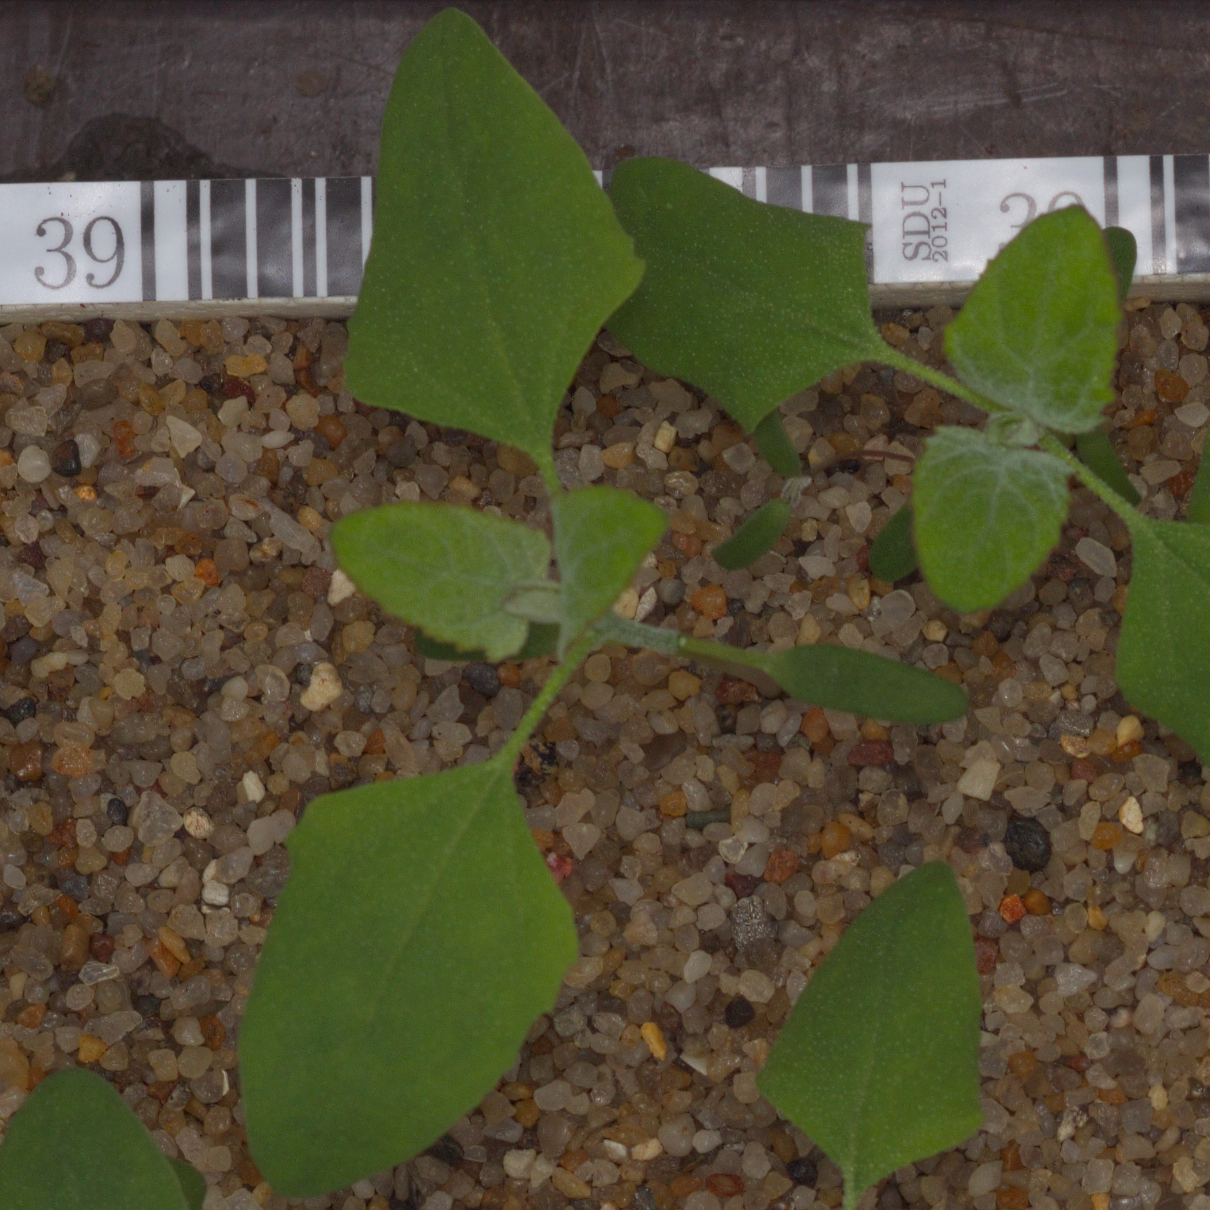
Label: fat_hen